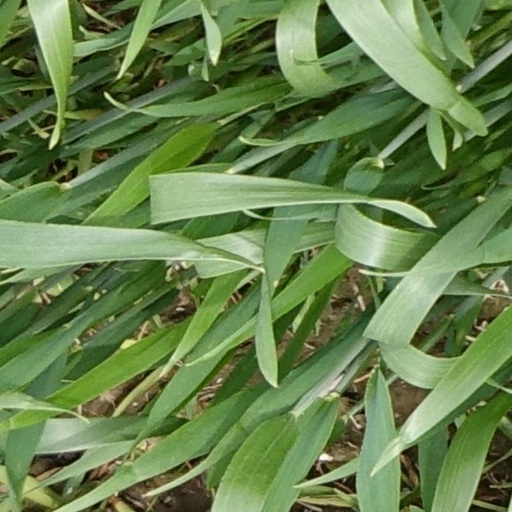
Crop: wheat